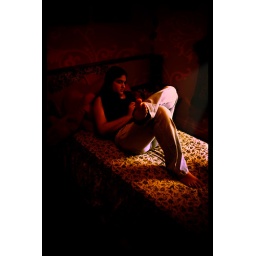
modelo/model: Priscilla Caetano / A beautiful girl laying in your bed